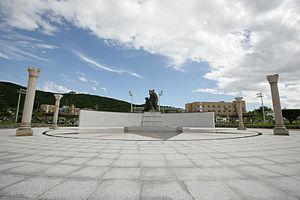
L’université Dankook est une université privée sud-coréenne, fondée le 1ᵉʳ novembre 1947. Son campus principal est à Yongin.